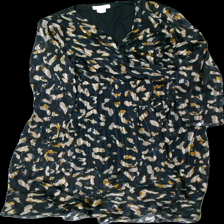
View: front
Type: Dress
Category: Ladies
Brand: Not in the list
Brand text on label: mona
Colors: Black, Orange, Beige, Blue, Green
Material: 100% polyester
Pattern: Glitter
Cut: V-collar
Size: 42
Season: All
Price range: 50-100
Recommended usage: Reuse
Description: lång klänning med glittrigt mönster och volang nertill